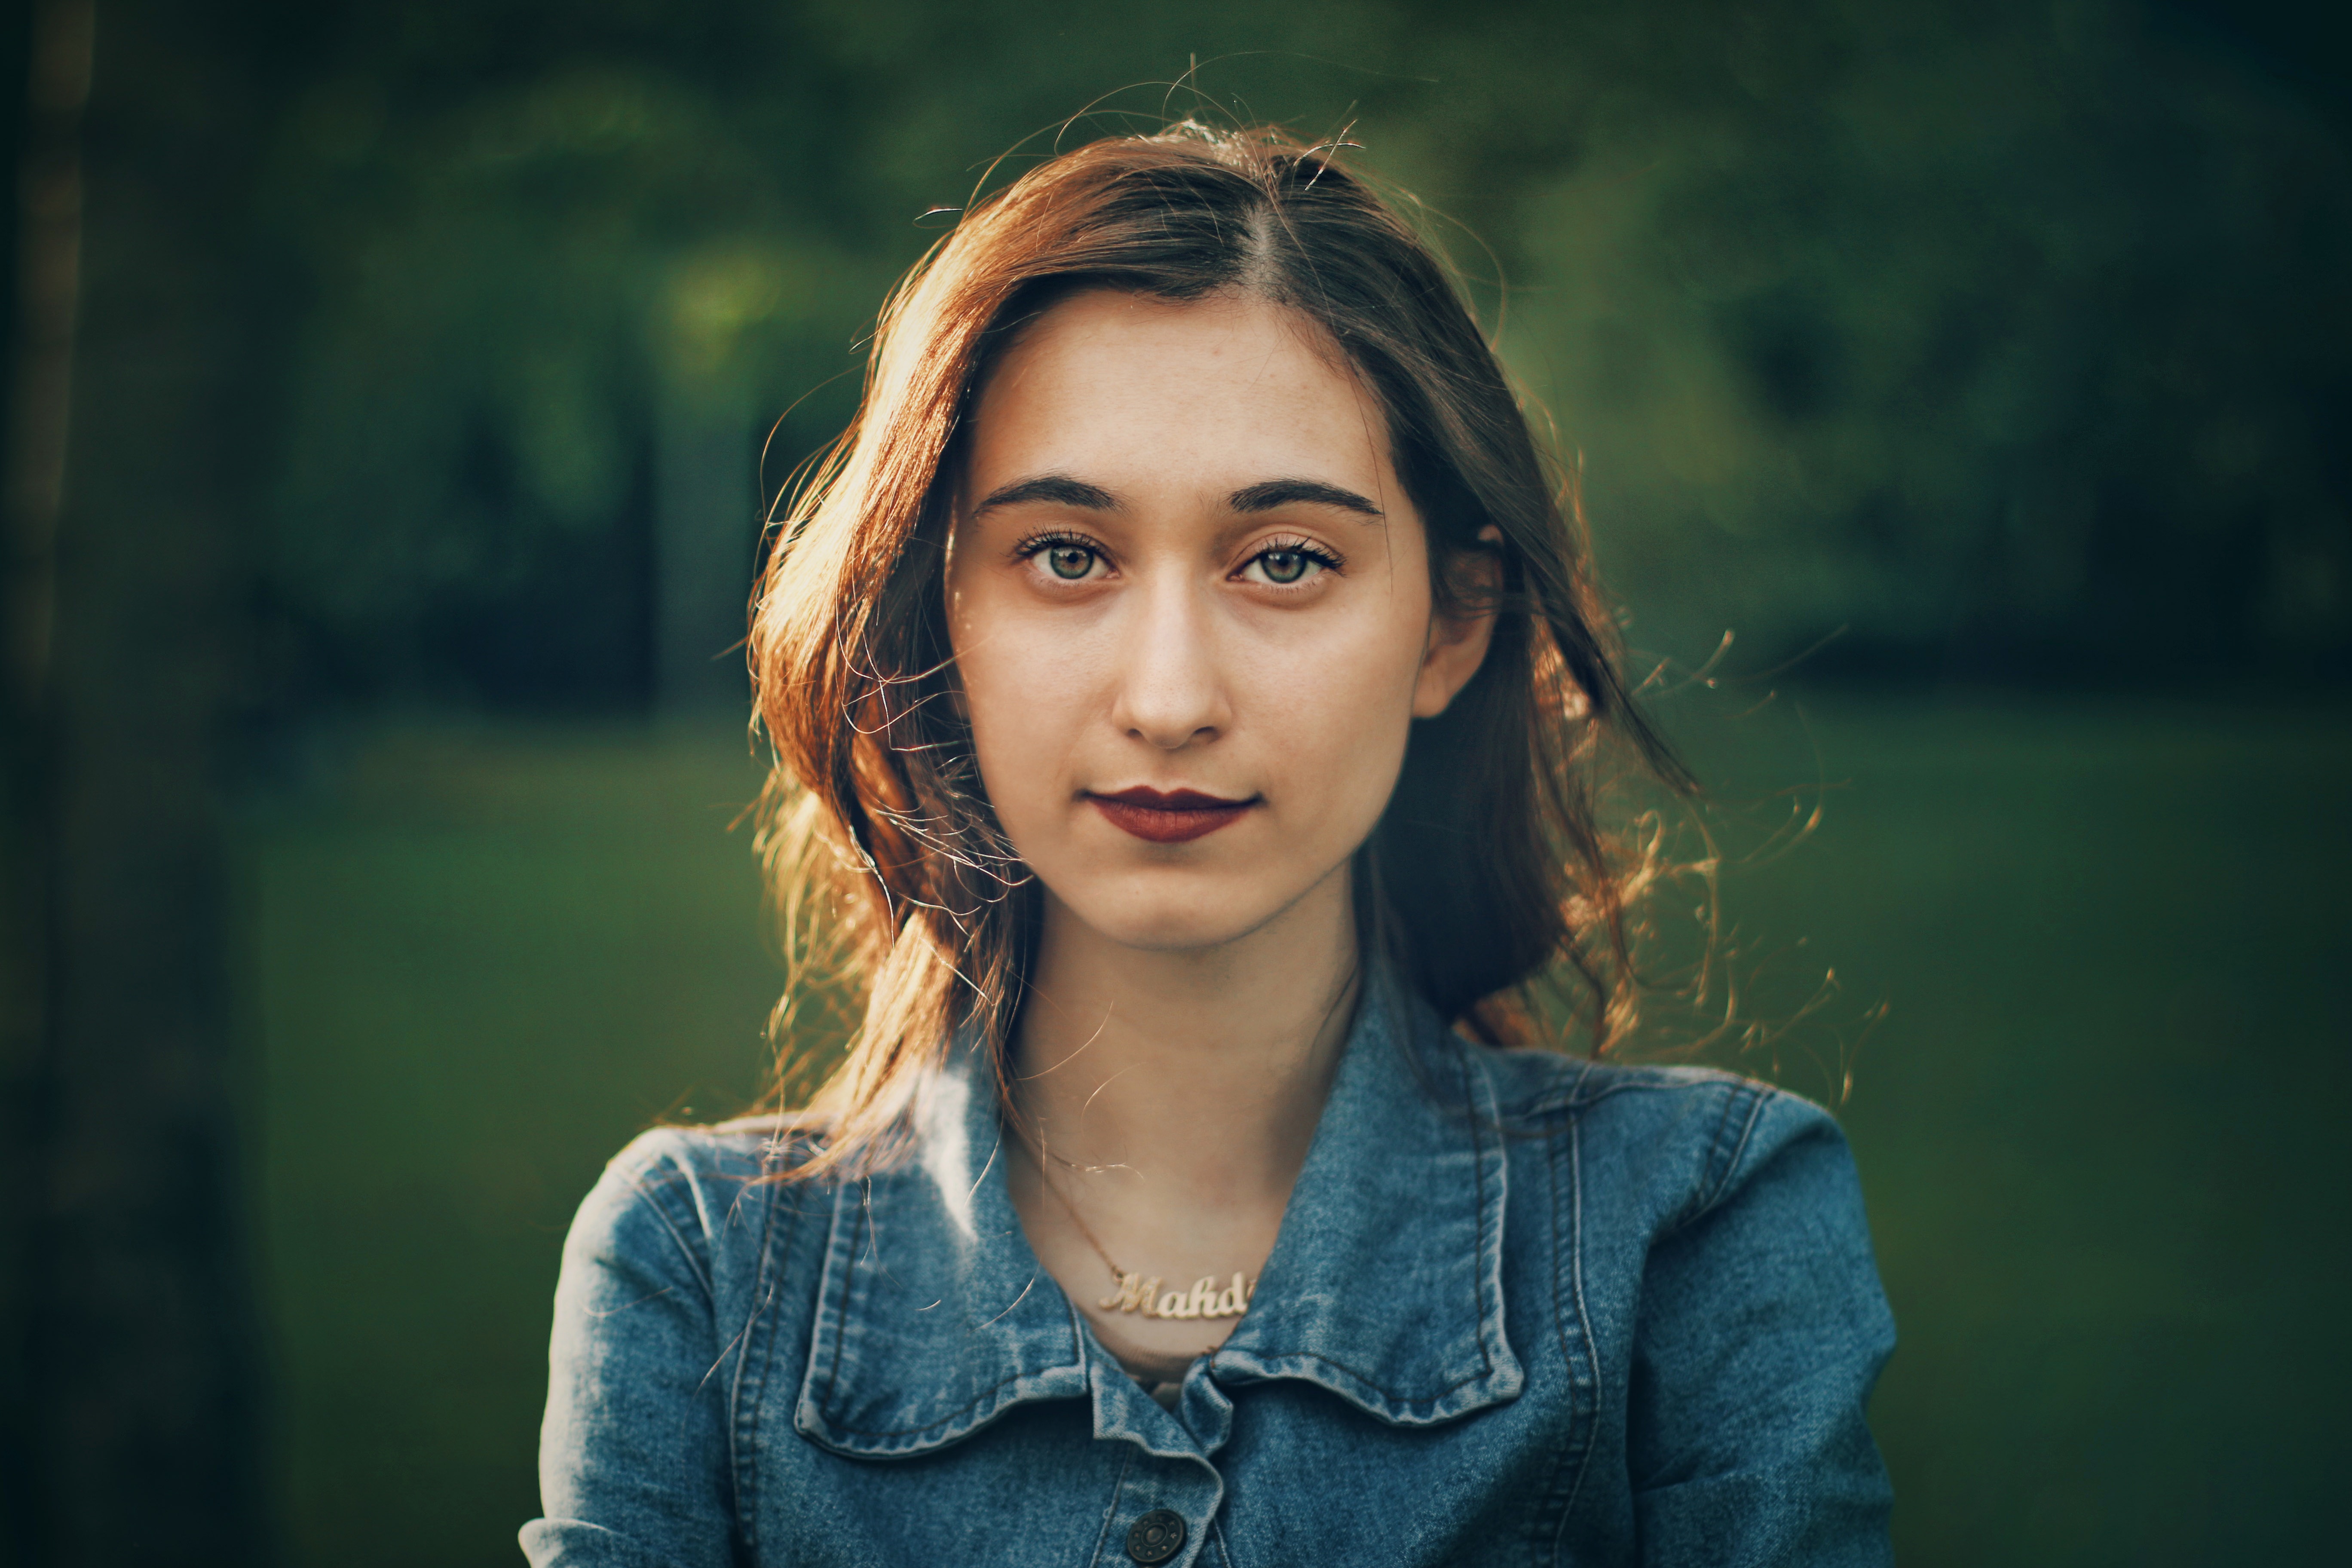
person, girl, woman, photography, portrait, model, blue, lady, facial expression, smile, face, eye, skin, beauty, emotion, photo shoot, brown hair, portrait photography